Bristol Filton Airport

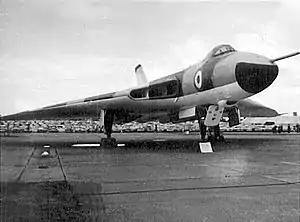
An Avro Vulcan B1A V bomber parked on one of the rapid dispersal points at Filton during a public air display in the 1960s

Aero-engine production started close to Filton Airfield, with the acquisition of Cosmos Engineering in 1920. In the same year, the British and Colonial Aeroplane Company became the Bristol Aeroplane Company, often abbreviated to BAC. From 1929 the No. 501 (City of Bristol) Squadron RAF was based at RAF Filton. The squadron was equipped with Hawker Hurricanes by 1939 and formed part of the British forces sent to France.